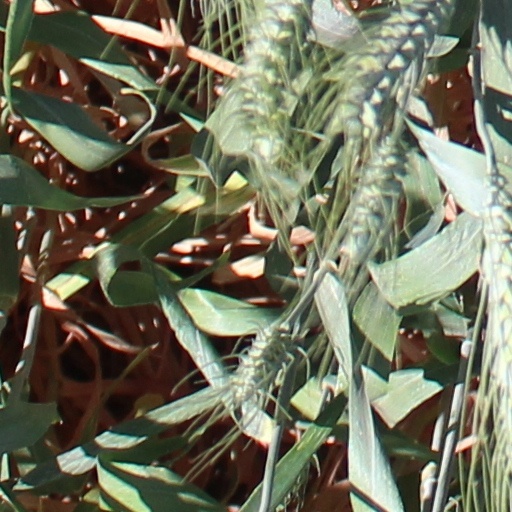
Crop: wheat